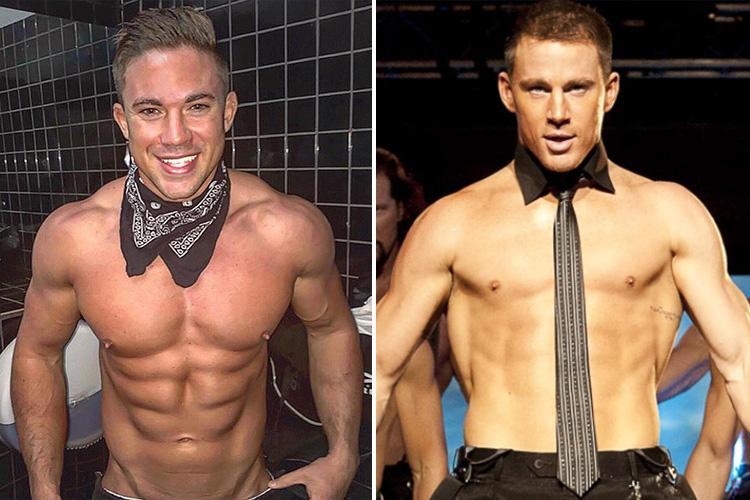
Gender: men